Ōchi District, Shimane

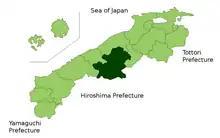
Location of Ōchi District in Shimane Prefecture

As of 2003, the district has an estimated population of 27,648 and a density of 30.10 persons per km. The total area is 918.63 km.